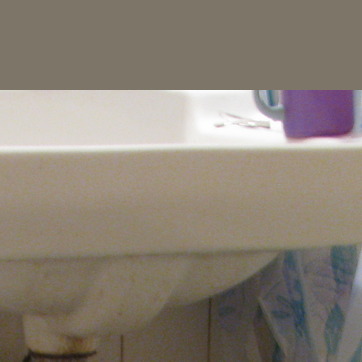
Material: ceramic